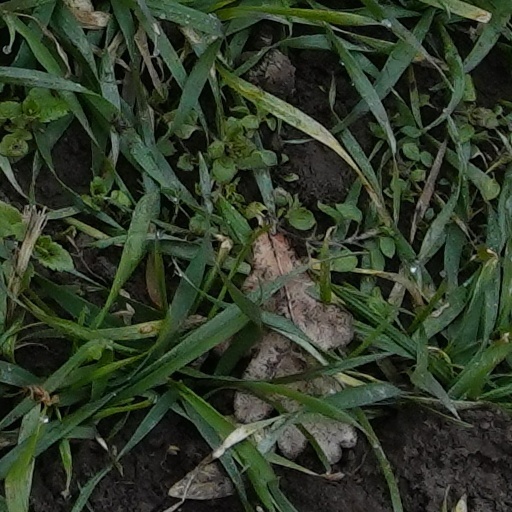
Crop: wheat